Richard F. Lyon

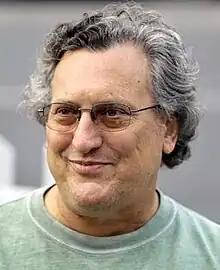
Lyon in 2007

Richard "Dick" Francis Lyon (born 1952) is an American inventor, scientist, and engineer. He is one of the two people who independently invented the first optical mouse devices in 1980. He has worked in signal processing and was a co-founder of Foveon, Inc., a digital camera and image sensor company.